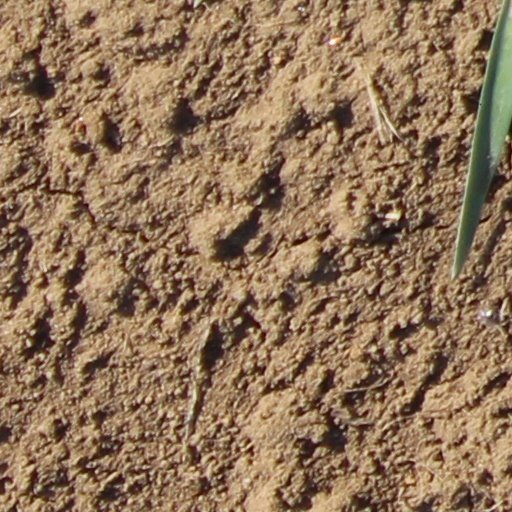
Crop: wheat